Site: brandenburg
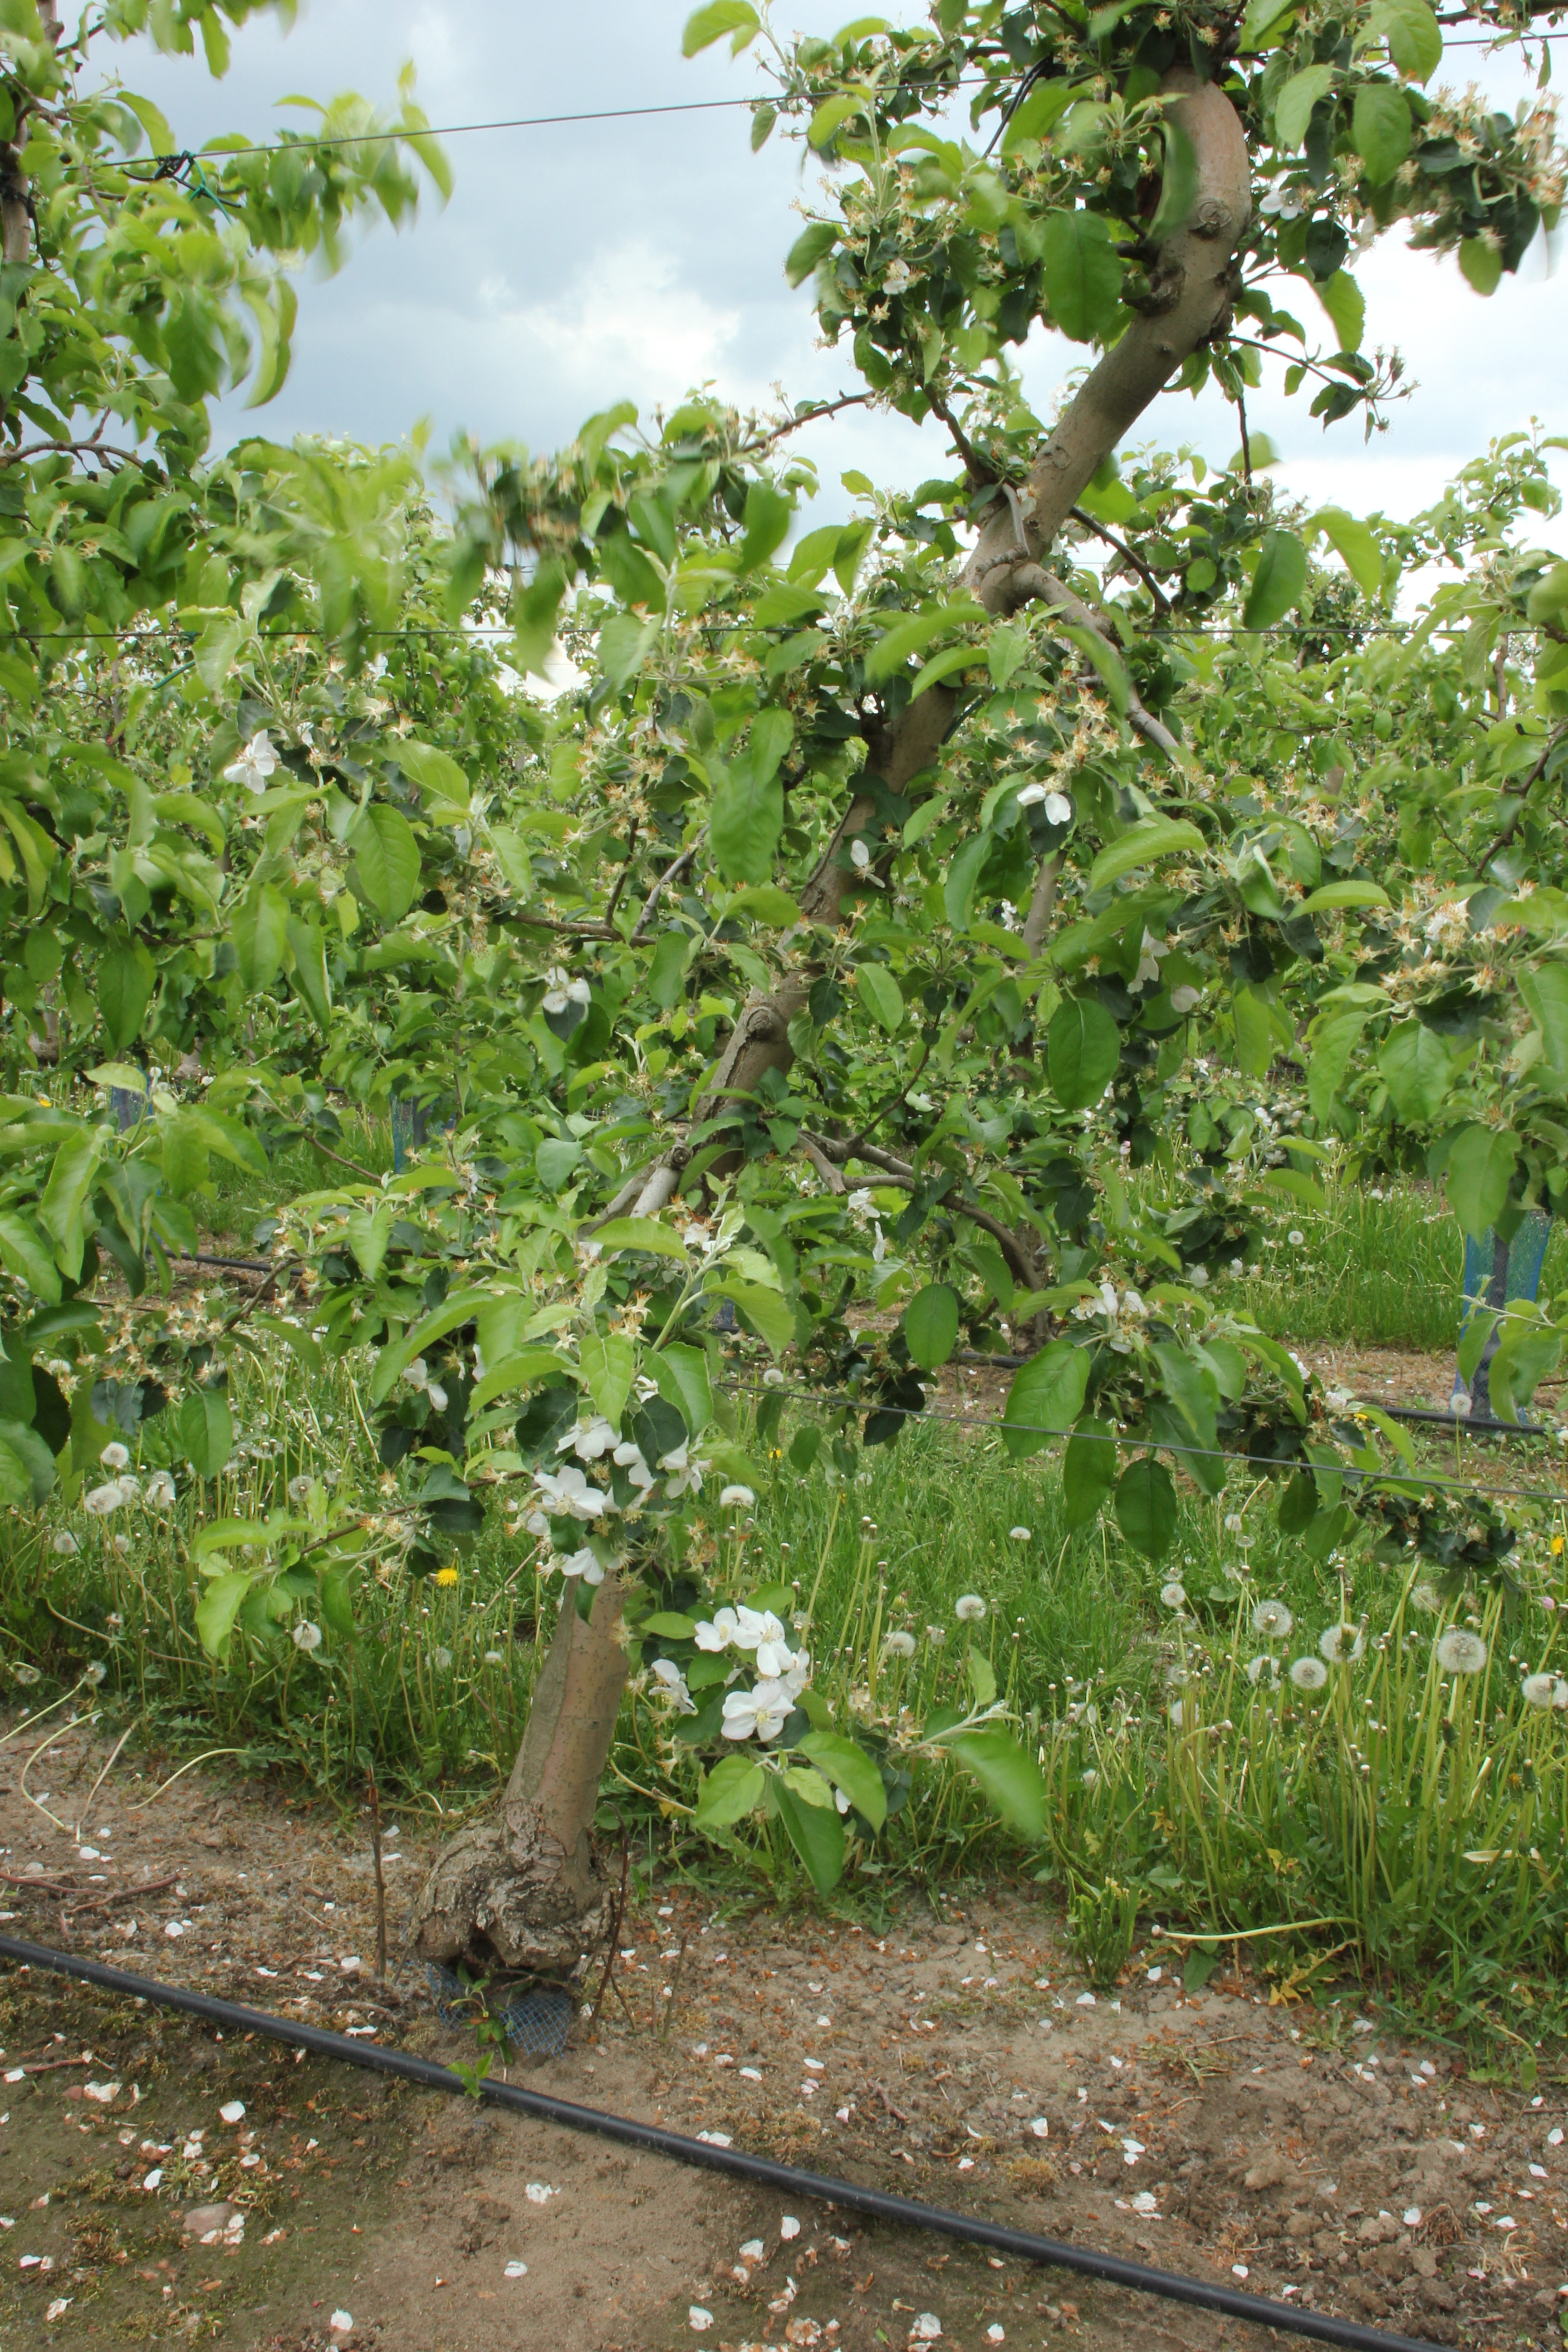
Growth stage (BBCH 67): Flowering